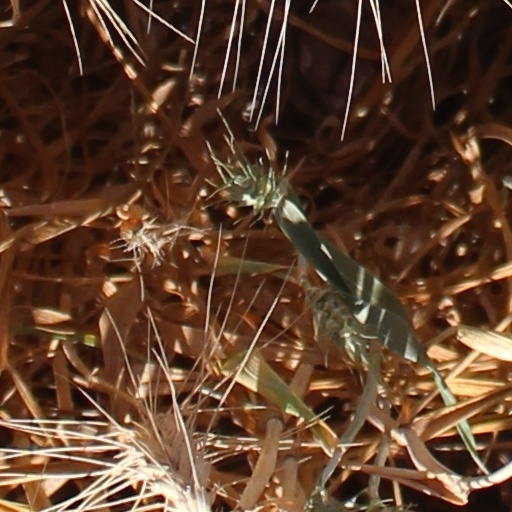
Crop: wheat